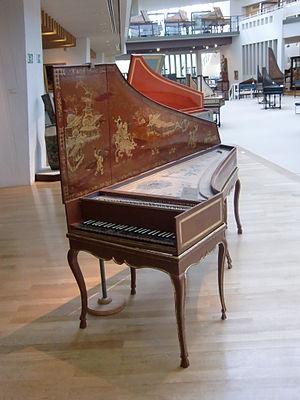
Clavecin français anonyme - vers 1720 - Chinoiserie sur l'intérieur du couvercle - Berlin, Musikinstrumentenmuseum